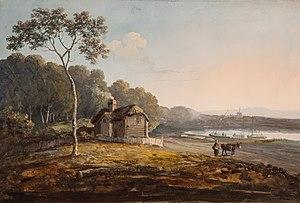
John Laporte, né en mars 1761 et mort le 8 juillet 1839, est un peintre paysagiste et graveur britannique, actif dans la ville de Londres et ses alentours.